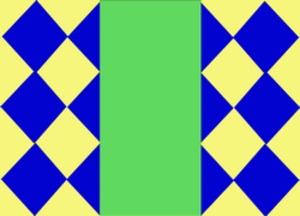
Drapeau de l'ile d'Oléron
L’île d’Oléron est située dans le golfe de Gascogne, en région Nouvelle-Aquitaine, au large des côtes de la Charente-Maritime dont elle fait partie, à 1,5 km de la pointe Espagnole et à 14,5 km au nord de l'estuaire de la Gironde. Avec les îles de Ré, d'Aix, Madame et Nôle, elle fait partie de l'archipel charentais ; elle est séparée de la presqu'île de Marennes par le coureau d'Oléron, au nord, et de la presqu'île d'Arvert par le pertuis de Maumusson, au sud.